Walter Hawkins

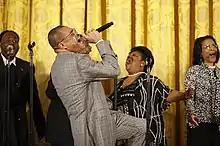
Hawkins performed on stage in the East Room of the White House, where he was joined on stage by his brother Edwin, Tuesday, June 17, 2008, in honor of Black Music Month.

Walter Lee Hawkins (May 18, 1949 – July 11, 2010) was an American gospel singer, songwriter, composer, and pastor. An influential figure in urban contemporary gospel music, his career spanned more than four decades. He was consecrated to the bishopric in 2000.